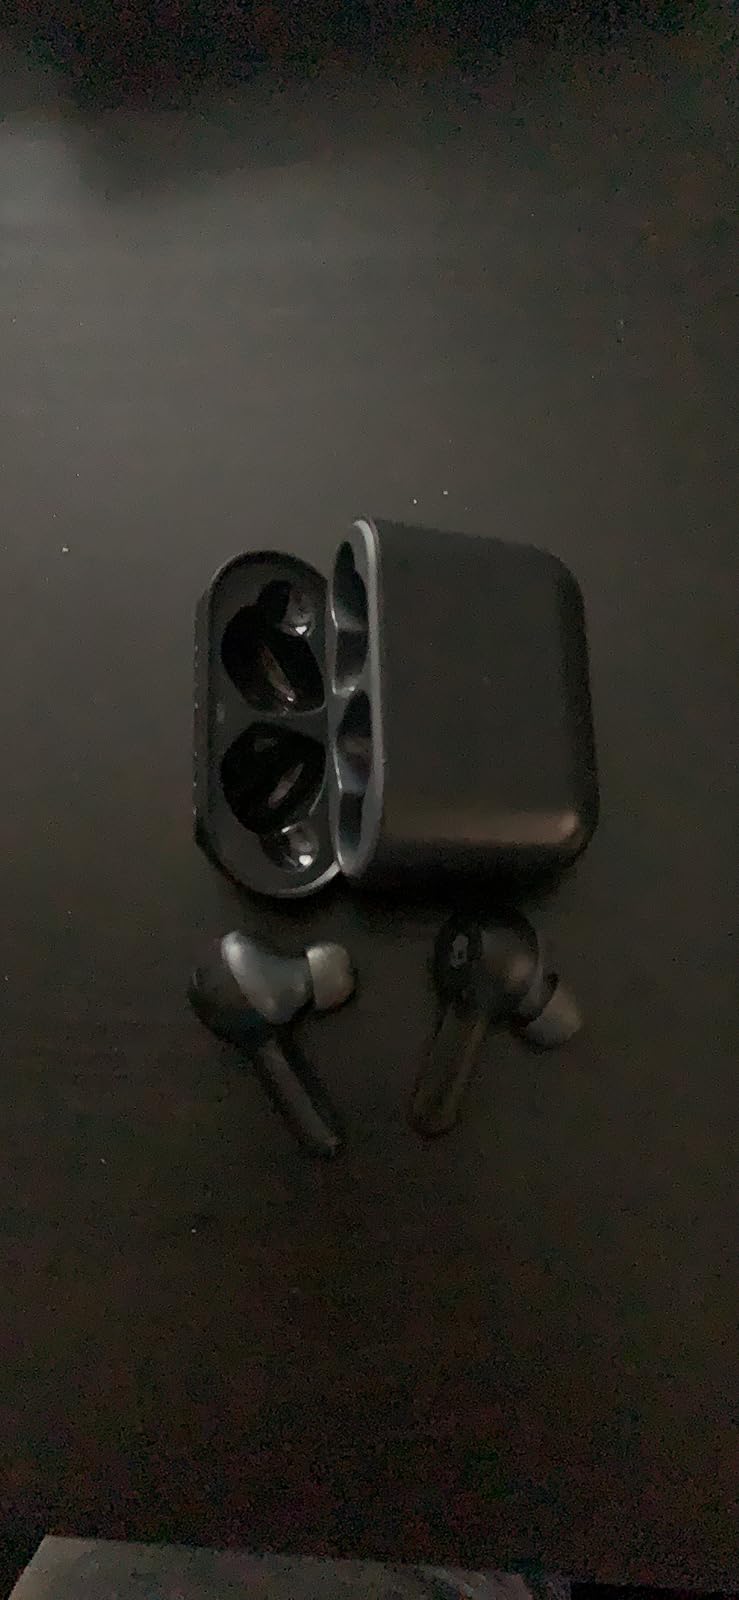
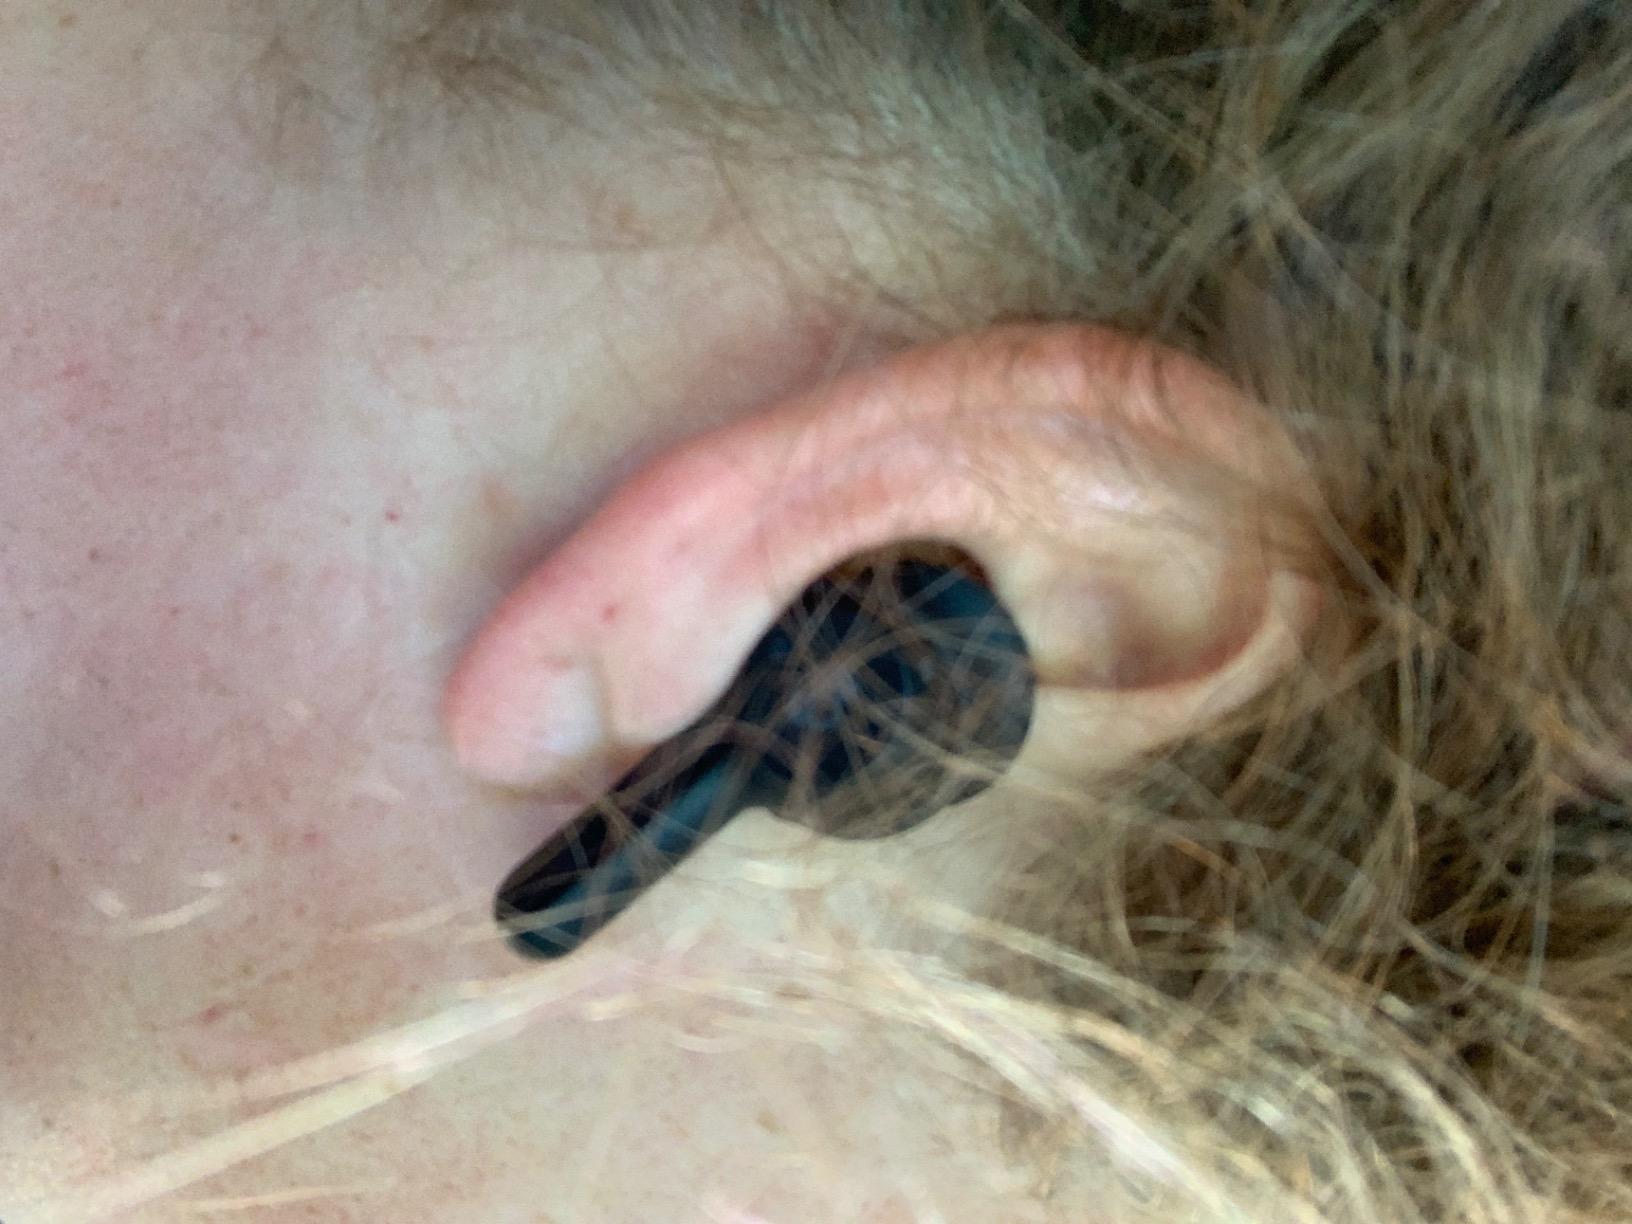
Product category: earbuds
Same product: yes